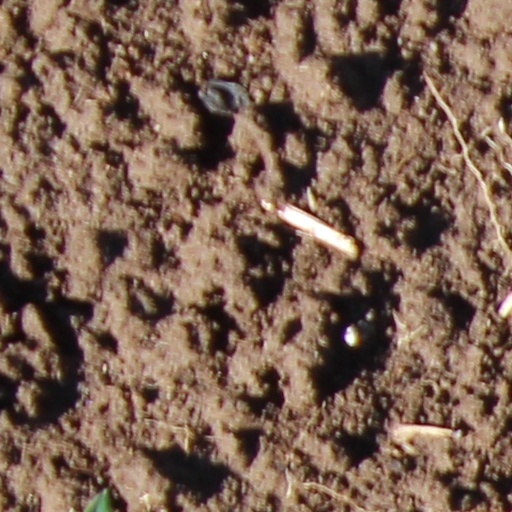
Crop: wheat